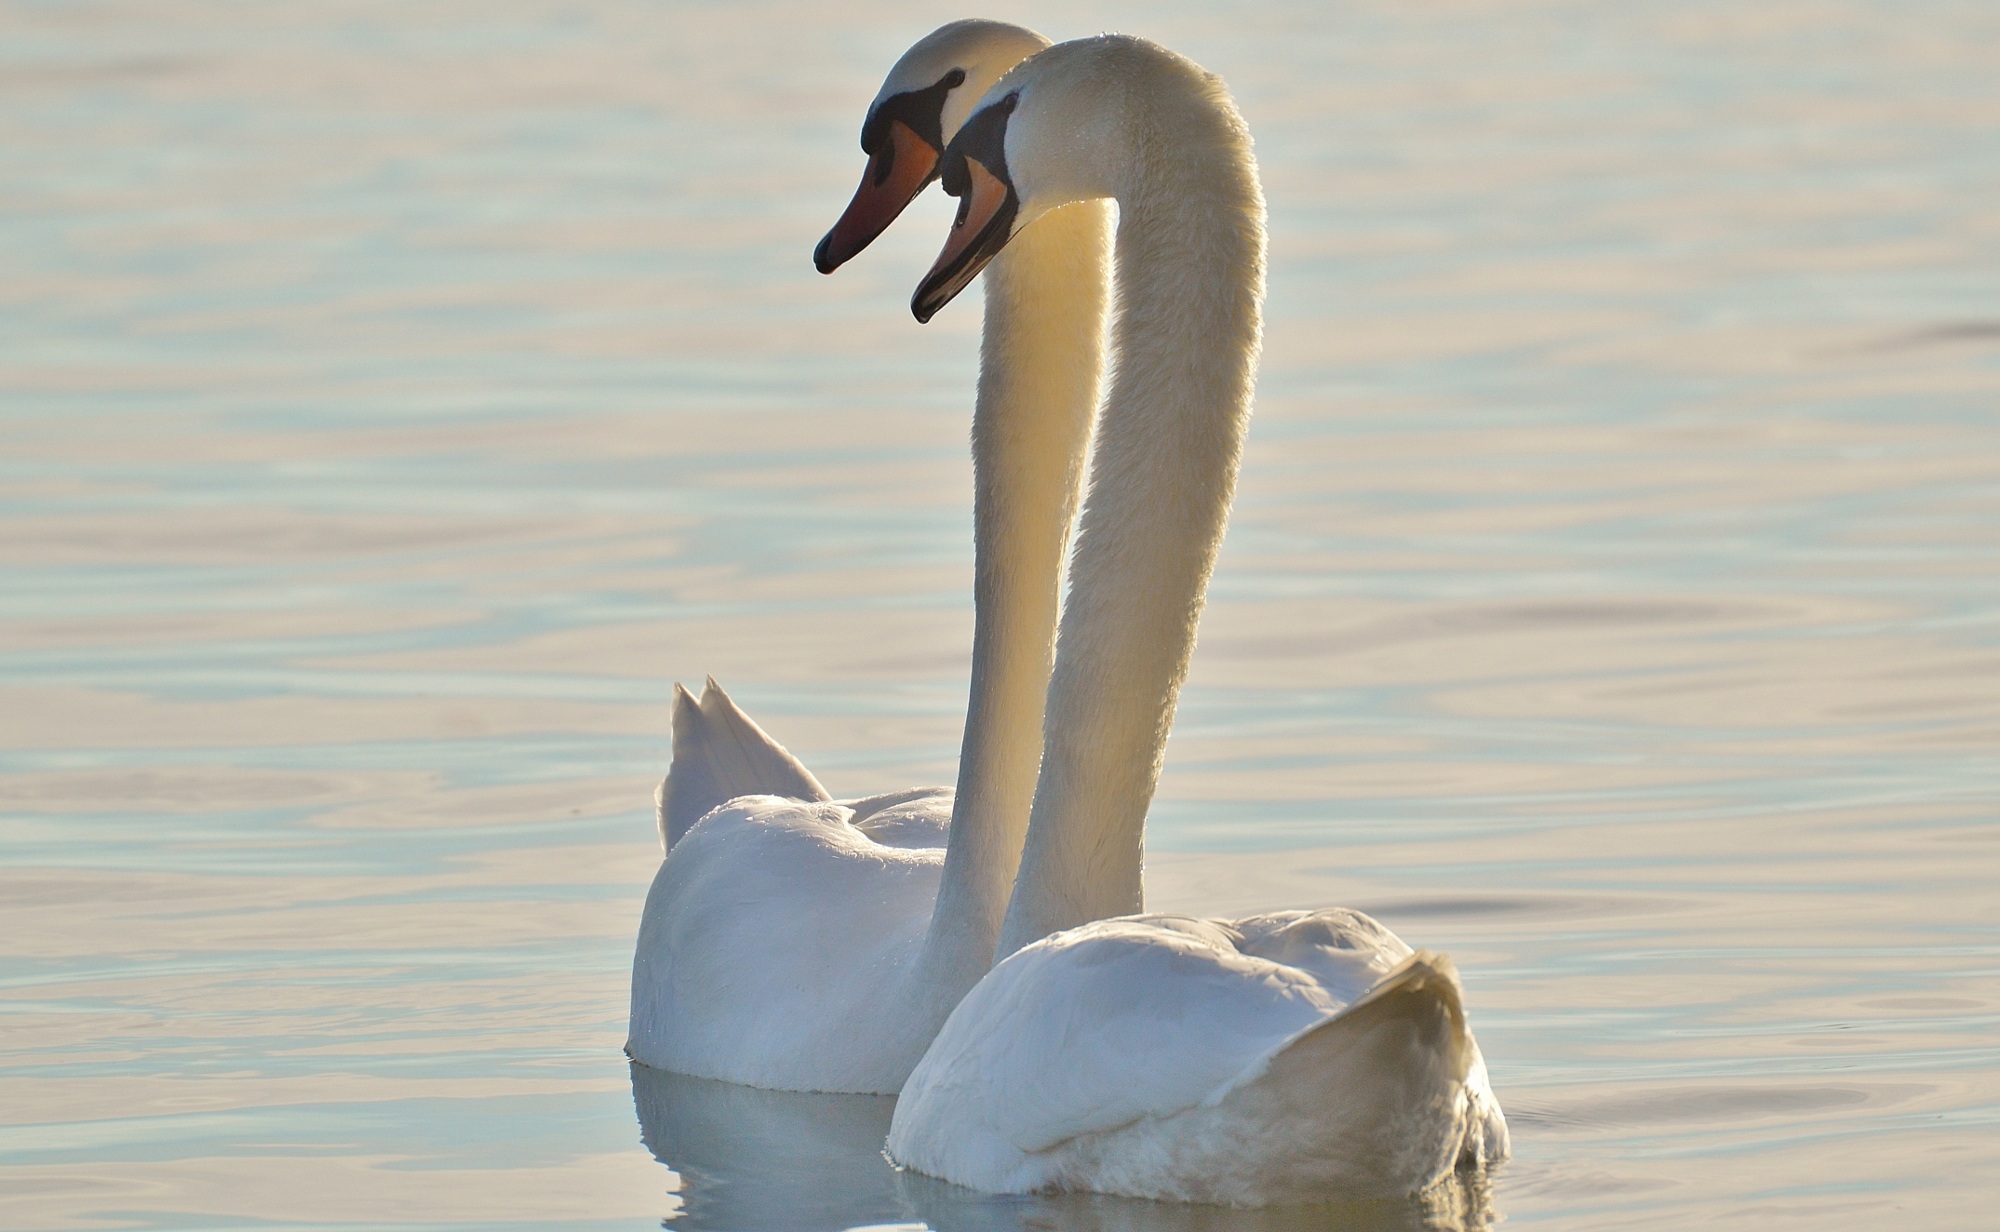
water, bird, wing, lake, beak, feather, fauna, plumage, swan, swans, vertebrate, pair, waterfowl, water bird, animal world, lake constance, ducks geese and swans